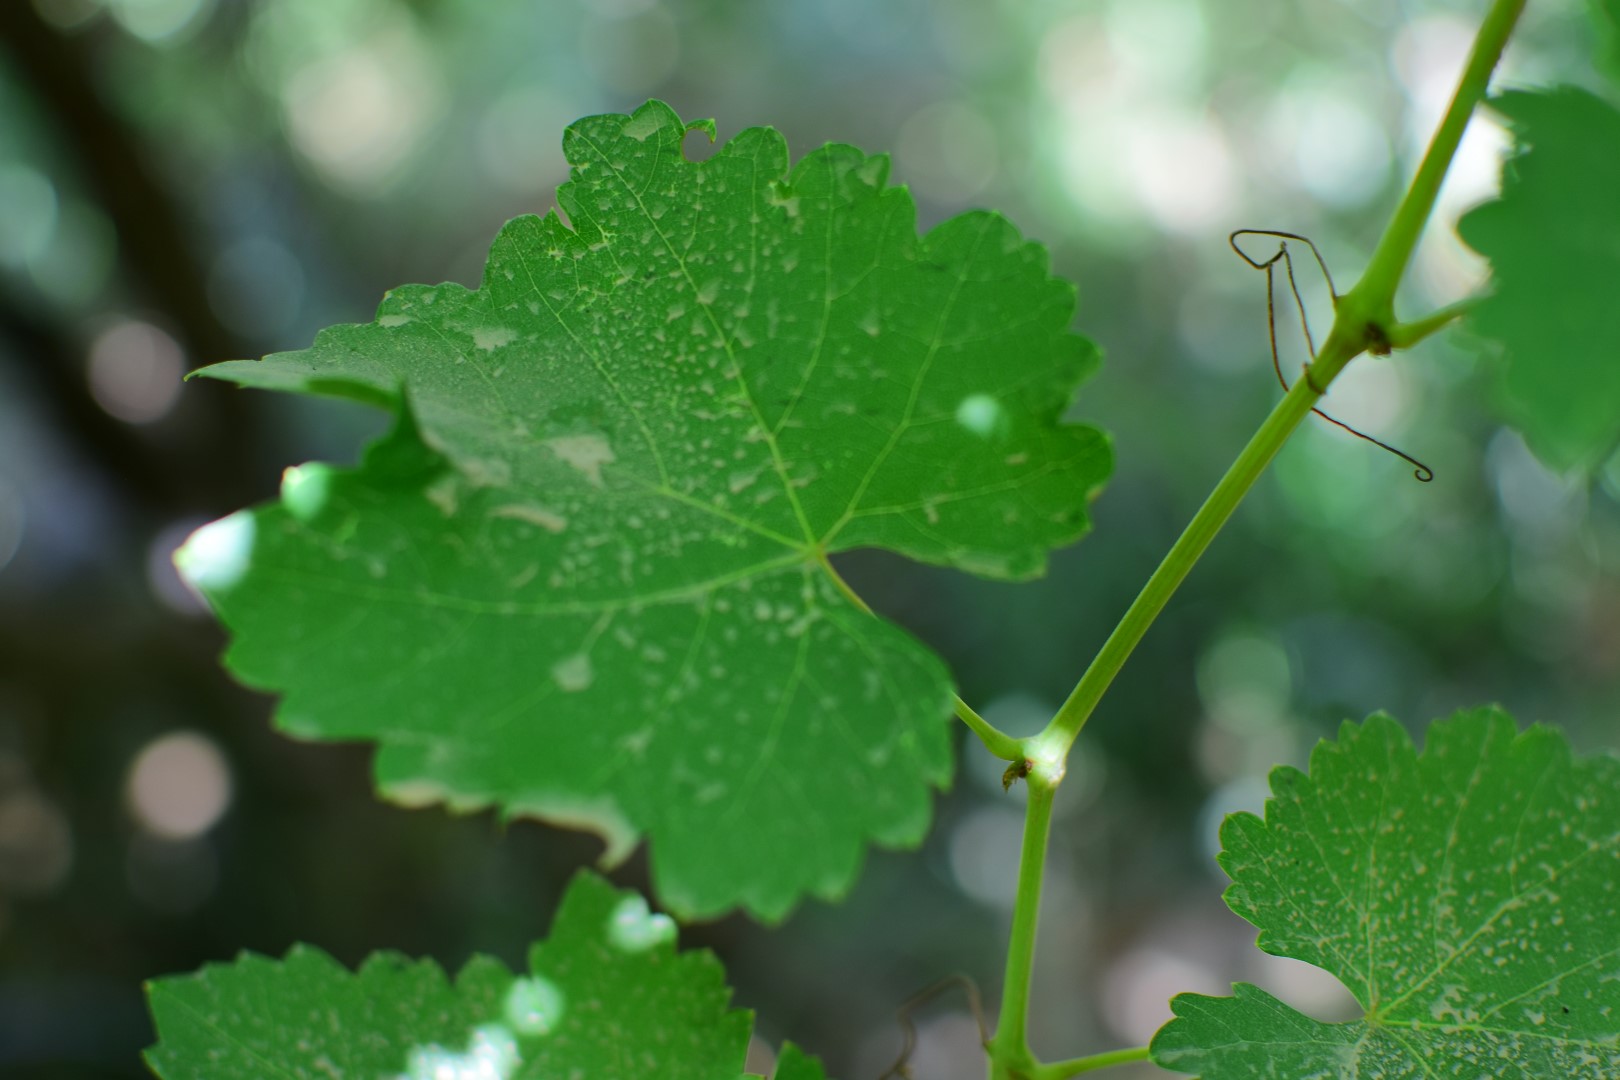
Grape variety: Frinsi